Bernie Sanders 2016 presidential campaign

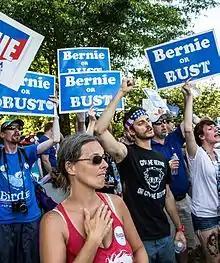
Bernie or Bust protesters (with some carrying Bernie or Bust picket signs) at the Wells Fargo Center during the roll call vote when nominating Hillary Clinton at the DNC

On a three-day West Coast tour in August, Black Lives Matter activists interrupted an event in Seattle. The activists removed Sanders from the podium and Sanders looked on as they spoke. The campaign eventually shut down the event. On the following day Sanders spoke to a crowd of 28,000 supporters at the Moda Center in Portland, Oregon, and on August 10 more than 27,000 people showed up for his rally in the Los Angeles Memorial Sports Arena. On September 14, 2015, Sanders spoke at Liberty University, a highly Republican-influenced college, during their Convocation.